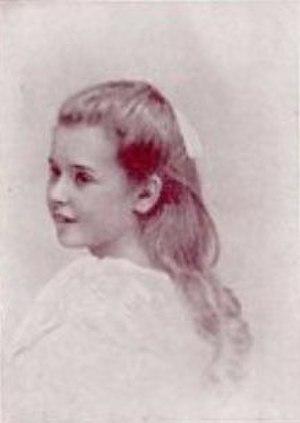
Marie-Antoinette de Geuser, dite Consummata, née au Havre le 20 avril 1889 et décédée au Havre le 22 juin 1918, est une religieuse française.